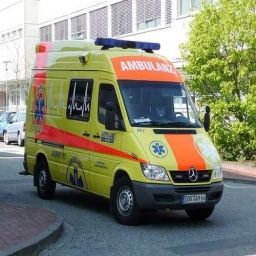
Label: ambulance